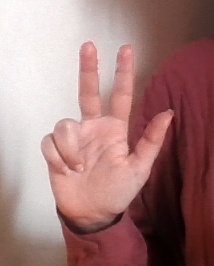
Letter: al